Wilding series

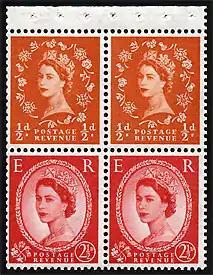
A pane from a postage stamp booklet showing two different stamps from the Wilding series.

The Wildings were a series of definitive postage and revenue stamps featuring the Dorothy Wilding photographic portrait of Queen Elizabeth II that were in use from December 1952 (they were the first UK stamps issued during her reign) until decimalisation in 1971. The Wildings were the first and only British stamps to feature graphite lines on the back, and the first to feature phosphor bands on the face – both aids to automation. The stamps were also the first British pictorial high value stamps and the first to include regional emblems.